Christian Kabbalah

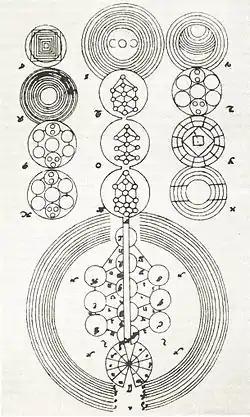
Sephirotic diagram from Knorr von Rosenroth's "Kabbala Denudata".

Francesco Giorgi, (1467–1540) was a Venetian Franciscan friar and "has been considered a central figure in sixteenth-century Christian Kabbalah both by his contemporaries and by modern scholars". According to Giulio Busi, he was the most important Christian Kabbalist second to its founder Giovanni Pico della Mirandola. His, "De harmonia mundi", was "a massive and curious book, all Hermetic, Platonic, Cabalistic, and Pinchian".